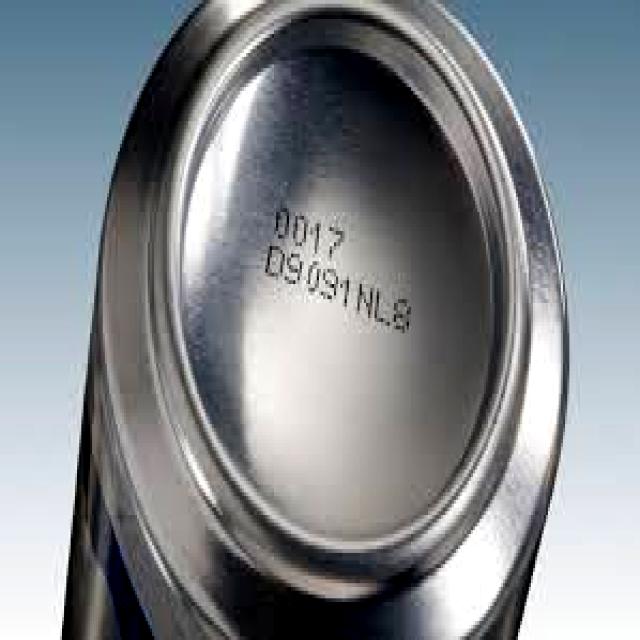
Label: Metal